Jelenia Góra

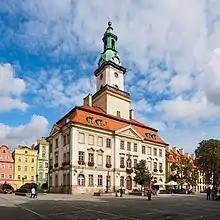
Town hall, built between 1744 and 1749, is located on the main square

In 1871 the town became part of the German Empire with the Prussian-led unification of Germany, as one of the largest towns in the Province of Silesia. In 1882, a railway connecting the city with Kowary was opened, and in 1905 it was further expanded to Kamienna Góra. In 1891, a railway connecting the city with Piechowice was opened, and in 1902 it was further expanded to Szklarska Poręba and Harrachov. In 1889 the "Deutsche Riesengebirgsverein" (German Giant Mountains Club), an organization to protect the environment of the Giant Mountains and to promote tourism, was founded by Theodor Donat and 47 other dignitaries of the region.